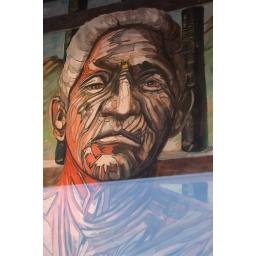
The bottom is glare from a reflection. The top is clear because it's shaded by the roof overhang.